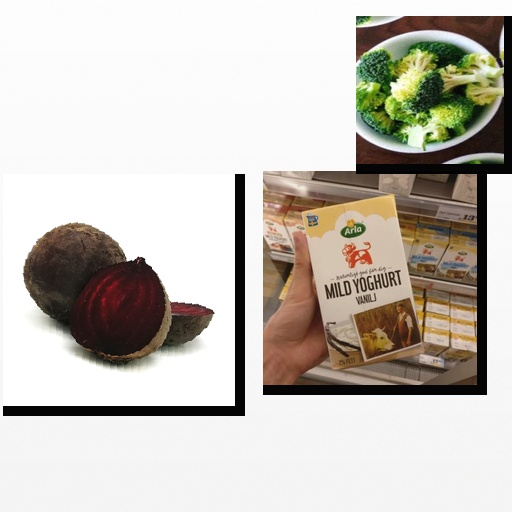
Food items: beetroot, vanilla_yoghurt, broccoli